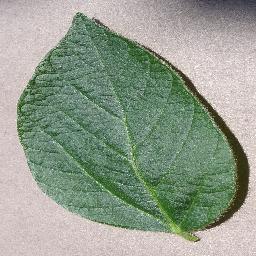
Label: Soybean___healthy